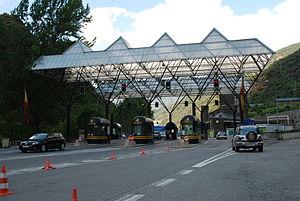
La frontière entre l'Andorre et l'Espagne est la frontière séparant l'Andorre et l'Espagne.